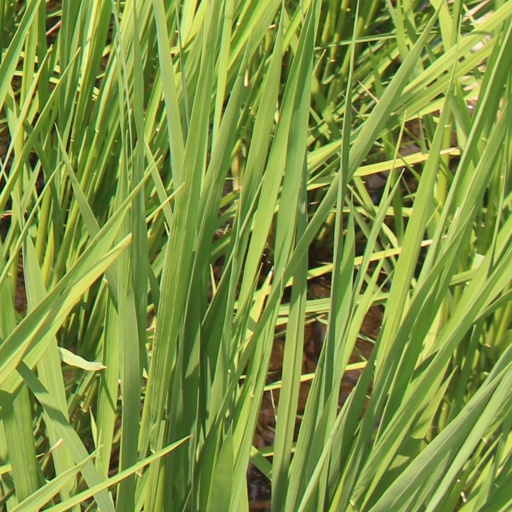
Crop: rice